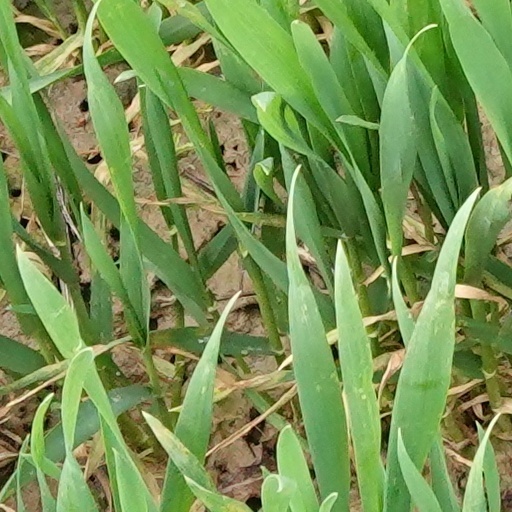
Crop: wheat